Roman Carthage

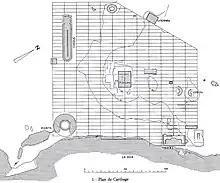
Plan of Roman Carthage

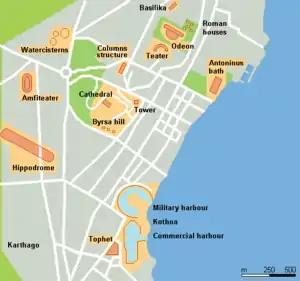
Map of Roman remains within the modern Carthage municipality.

Roman Carthage was an important city in ancient Rome, located in modern-day Tunisia. Approximately 100 years after the destruction of Punic Carthage in 146 BC, a new city of the same name (Latin "Carthāgō") was built on the same land by the Romans in the period from 49 to 44 BC. By the 3rd century, Carthage had developed into one of the largest cities of the Roman Empire, with a population of several hundred thousand. It was the center of the Roman province of Africa, which was a major breadbasket of the empire. Carthage briefly became the capital of a usurper, Domitius Alexander, in 308–311. Conquered by the Vandals in 439, Carthage served as the capital of the Vandal Kingdom for a century. Re-conquered by the Eastern Roman Empire in 533–534, it continued to serve as an Eastern Roman regional center, as the seat of the praetorian prefecture of Africa (after 590 the Exarchate of Africa).